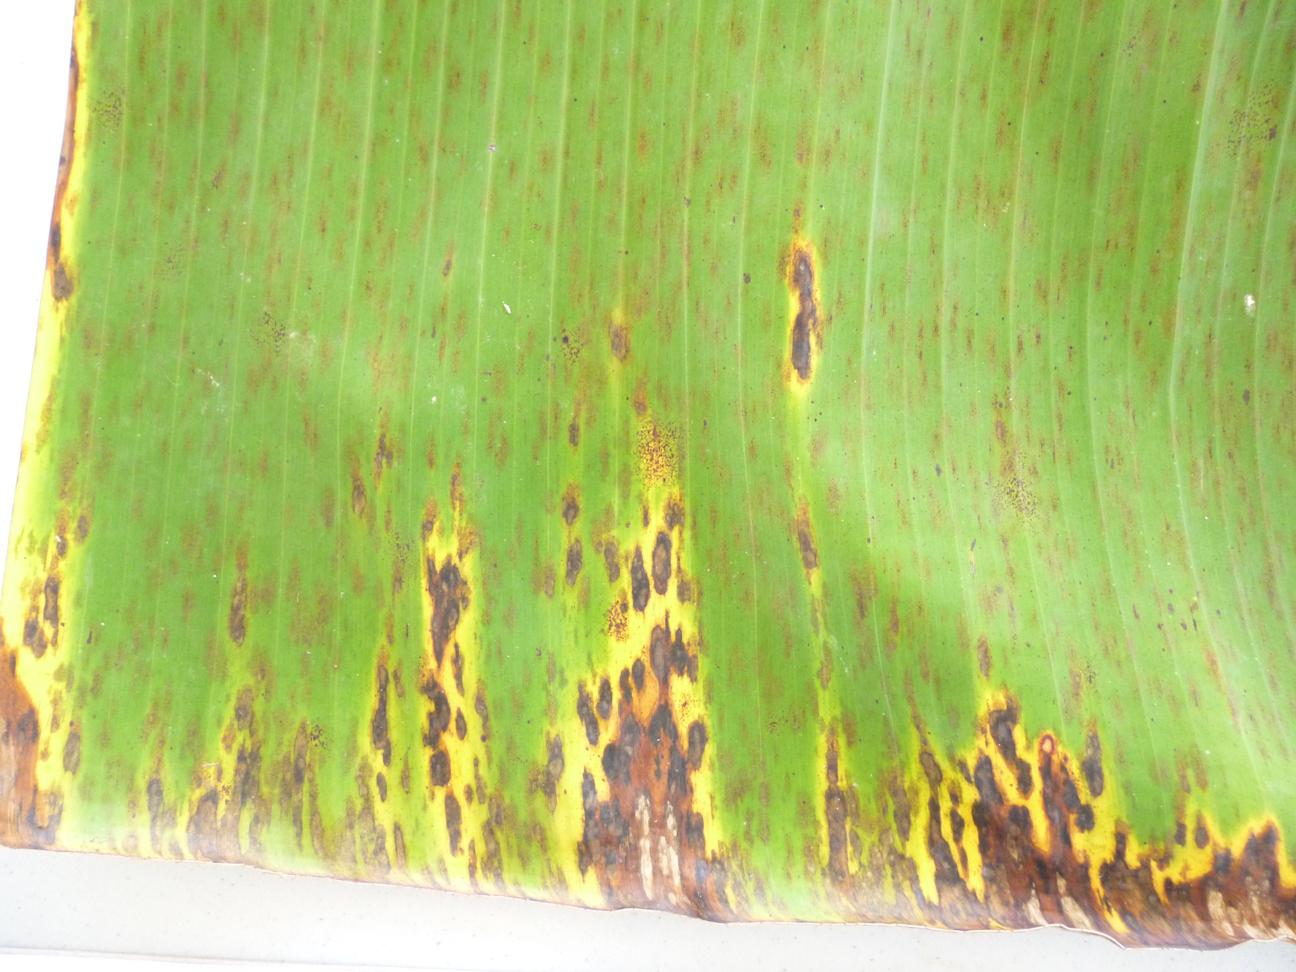
Plant: Banana
Disease: banana black leaf streak